Uganda

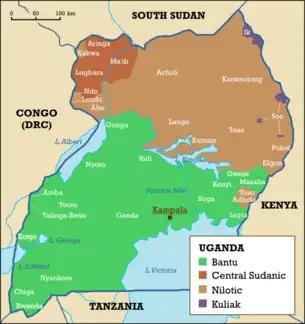
An ethnolinguistic map of Uganda

The rail network in Uganda is approximately long. The longest lines are the main line from Kampala to Tororo, the western line from Kampala to Kasese, the northern line from Tororo to Pakwach.